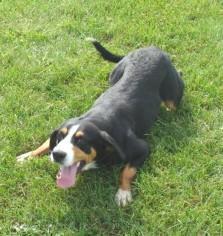
EntleBucher